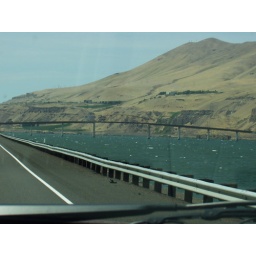
..a picture from car window of the Columbia River in eastern Oregon.